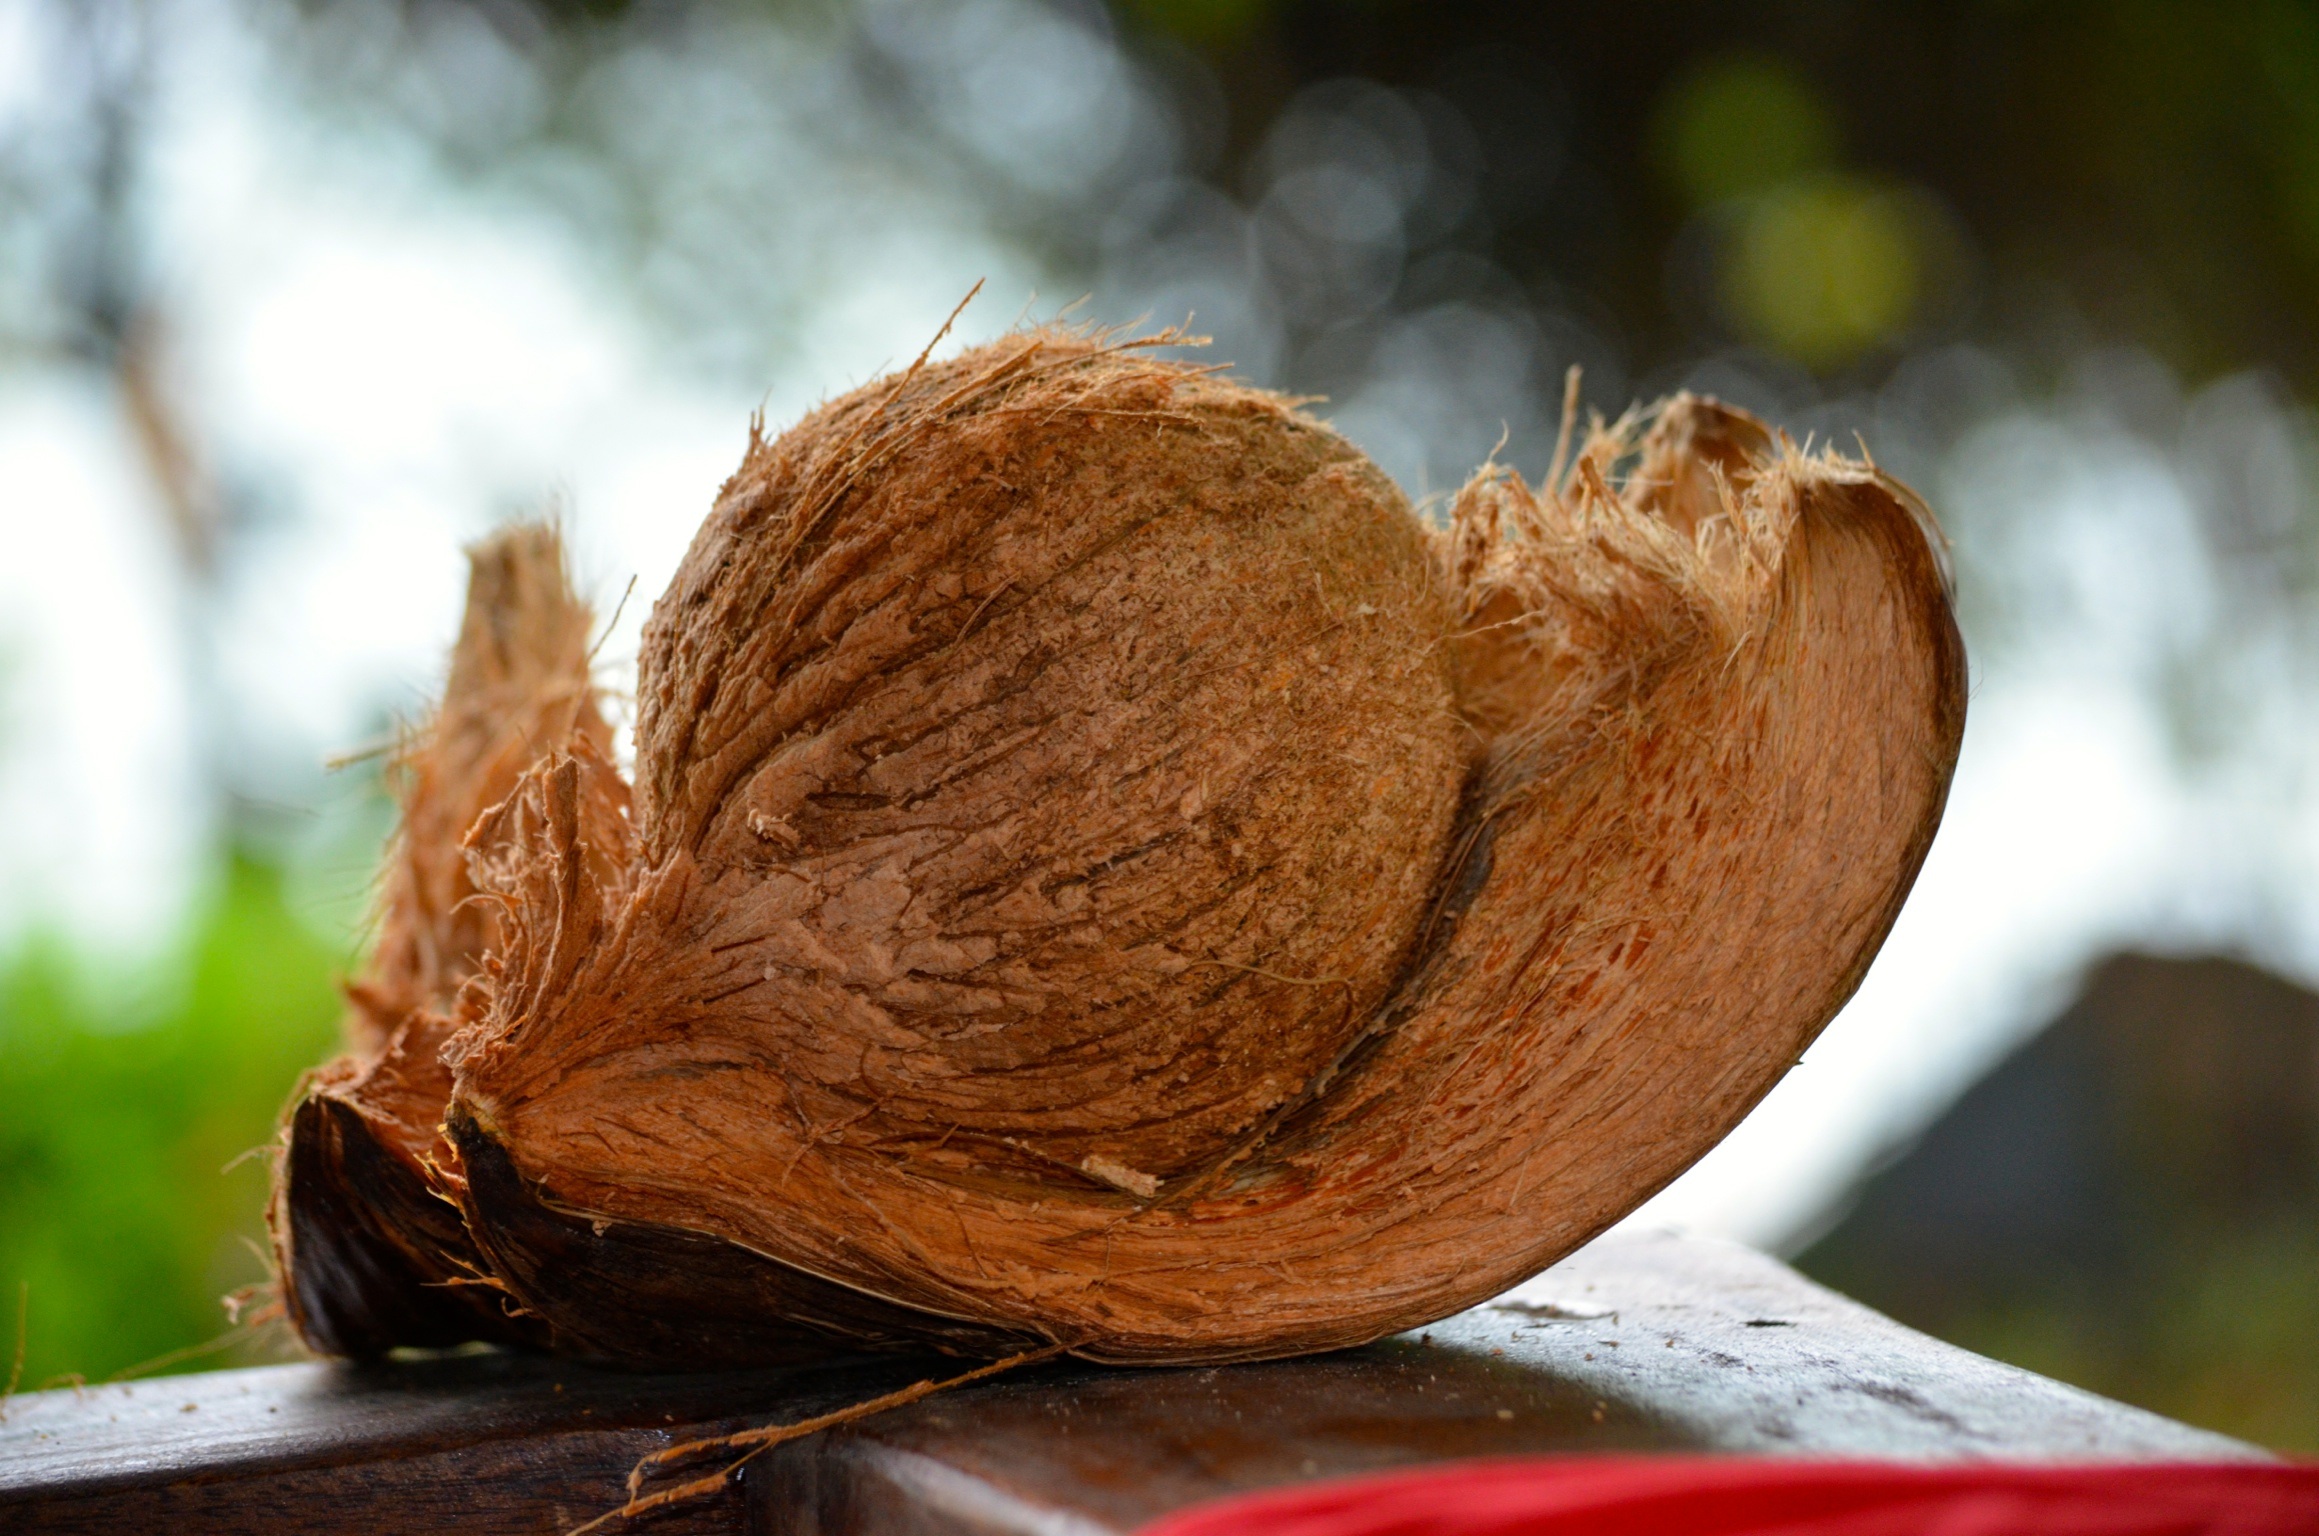
tree, nature, plant, wood, sunlight, leaf, flower, food, produce, autumn, season, thailand, close up, coconut, paradis, macro photography